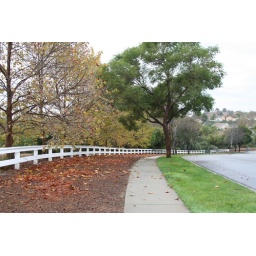
a tree along a road in autumn